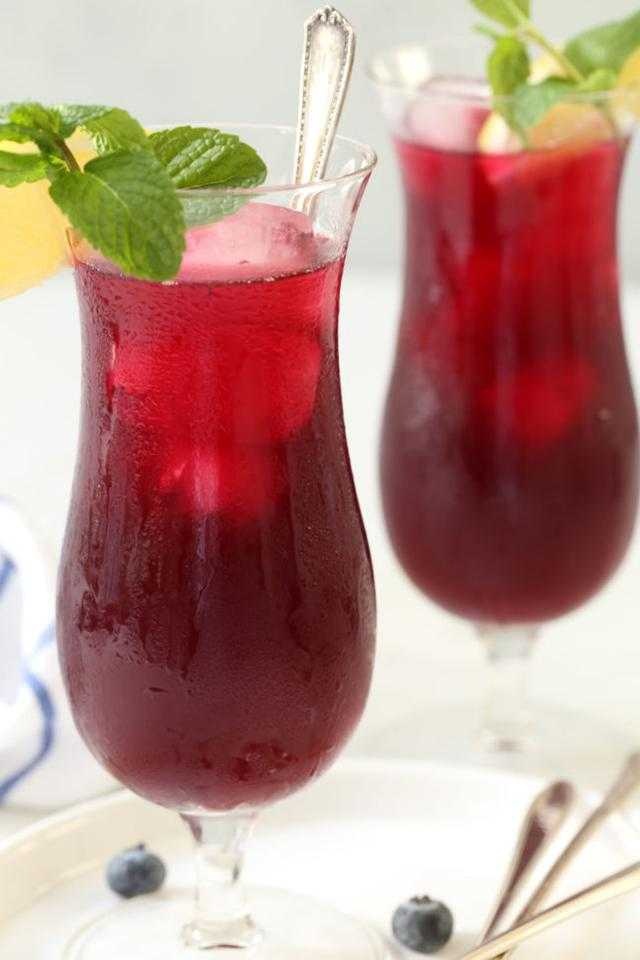
Label: Blueberry